Thoondil

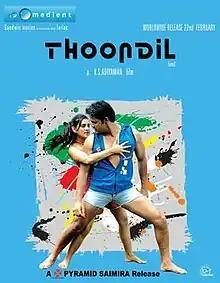
Theatrical release poster

Thoondil is a 2008 Indian Tamil-language romantic thriller film written and directed by K. S. Adhiyaman. The film stars Shaam, Sandhya, and Ramya, while Vivek and Revathi play supporting roles. The music was composed by Abhishek Ray with editing by V. M. Udhayashankar and cinematography by T. Kaviyarasu. The film was released on 22 February 2008, and failed at the box office.